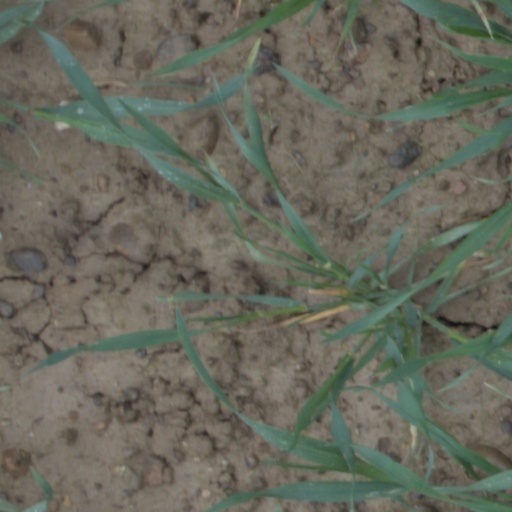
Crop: wheat